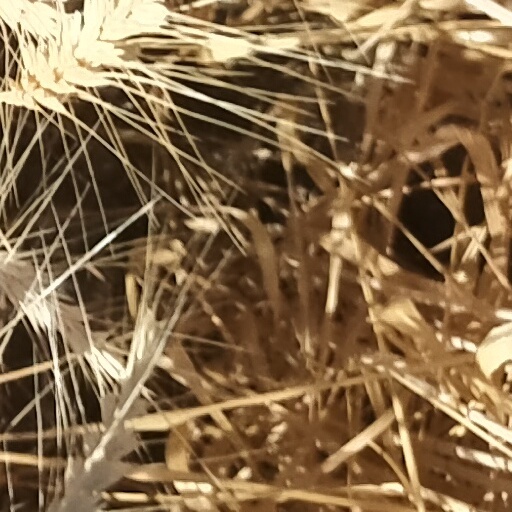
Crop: wheat